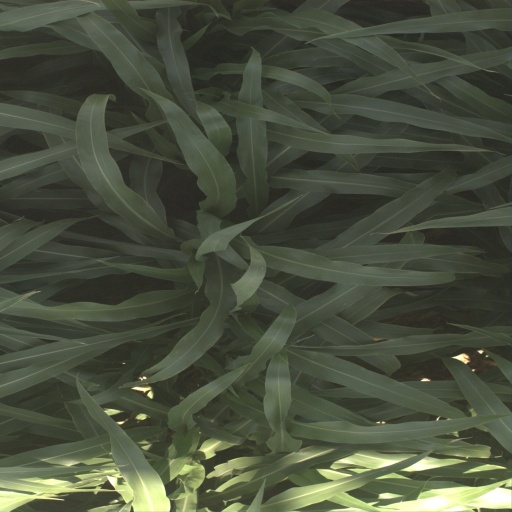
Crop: sorghum